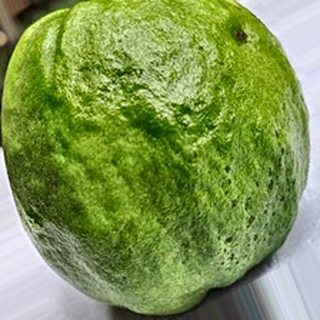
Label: healthy_guava